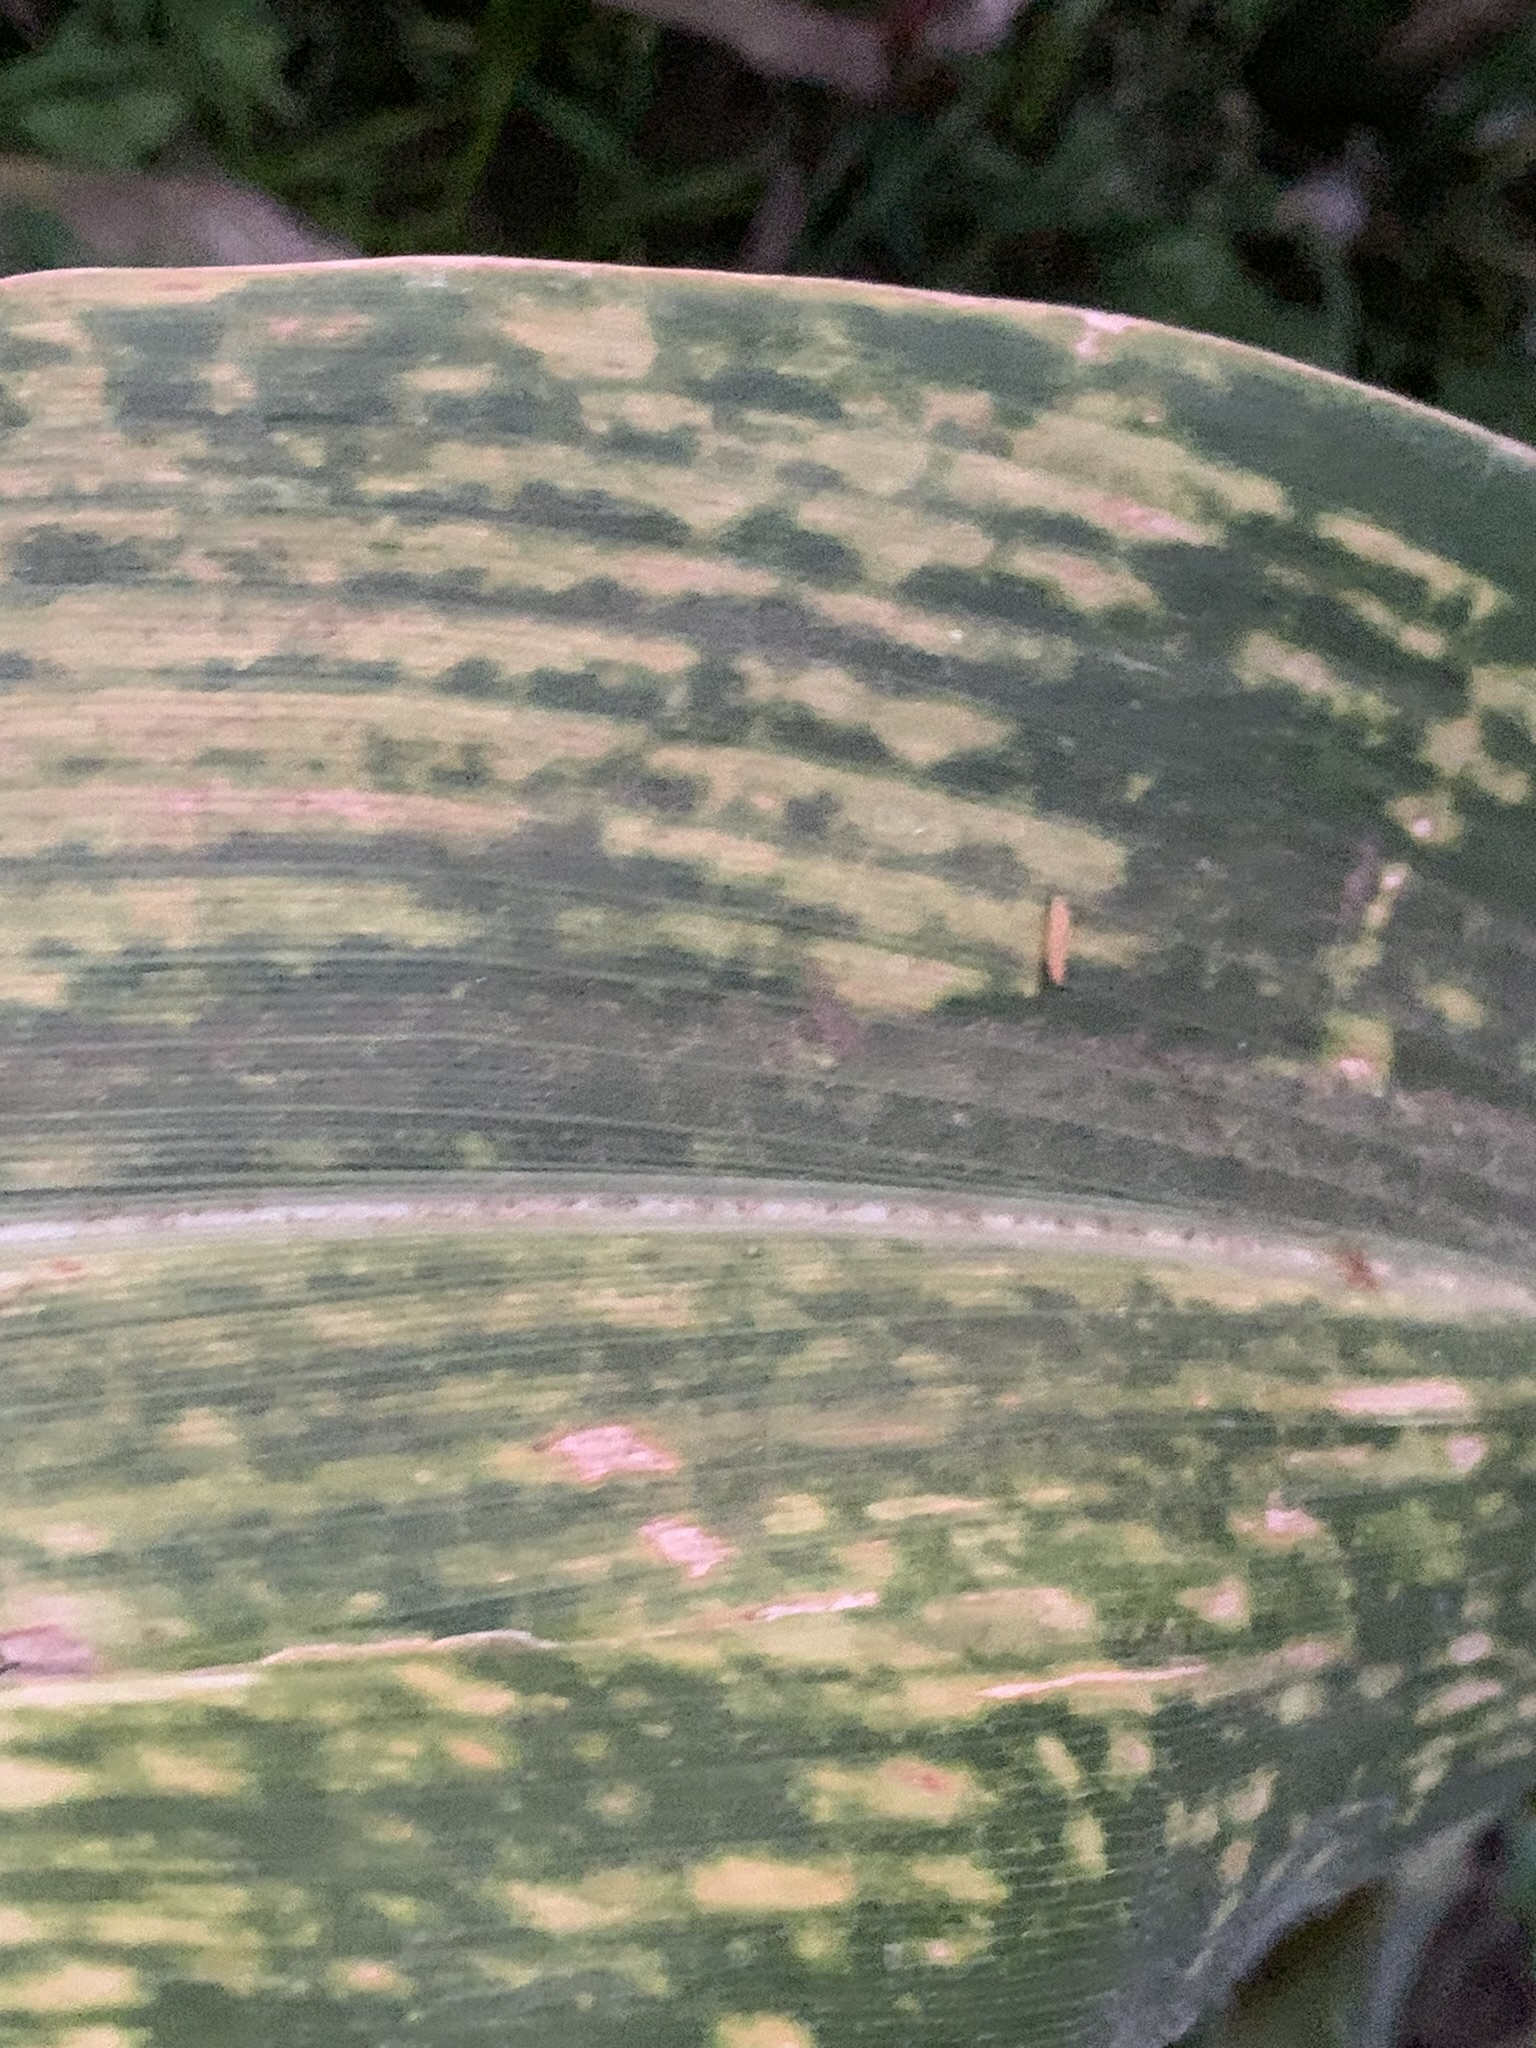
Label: MLN